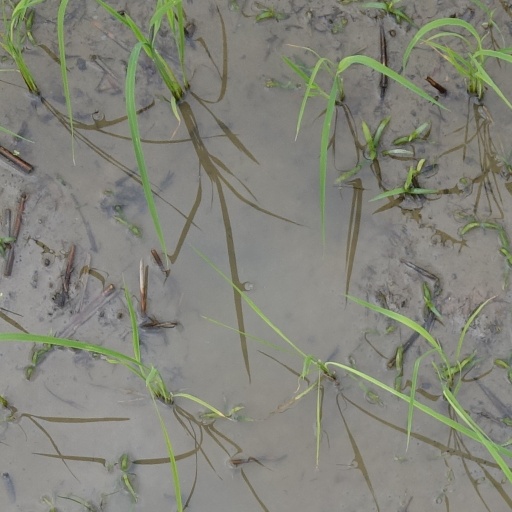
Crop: rice